Ross Robertson

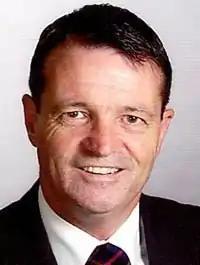

Harold Valentine Ross Robertson (born 22 May 1949), known as Ross Robertson, is a New Zealand politician for the Labour Party. He was a Member of Parliament from until his retirement in 2014. He also served as president of Parliamentarians for Global Action.